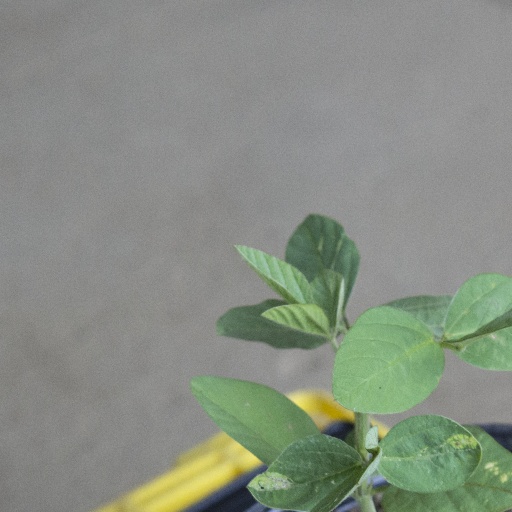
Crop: soybean